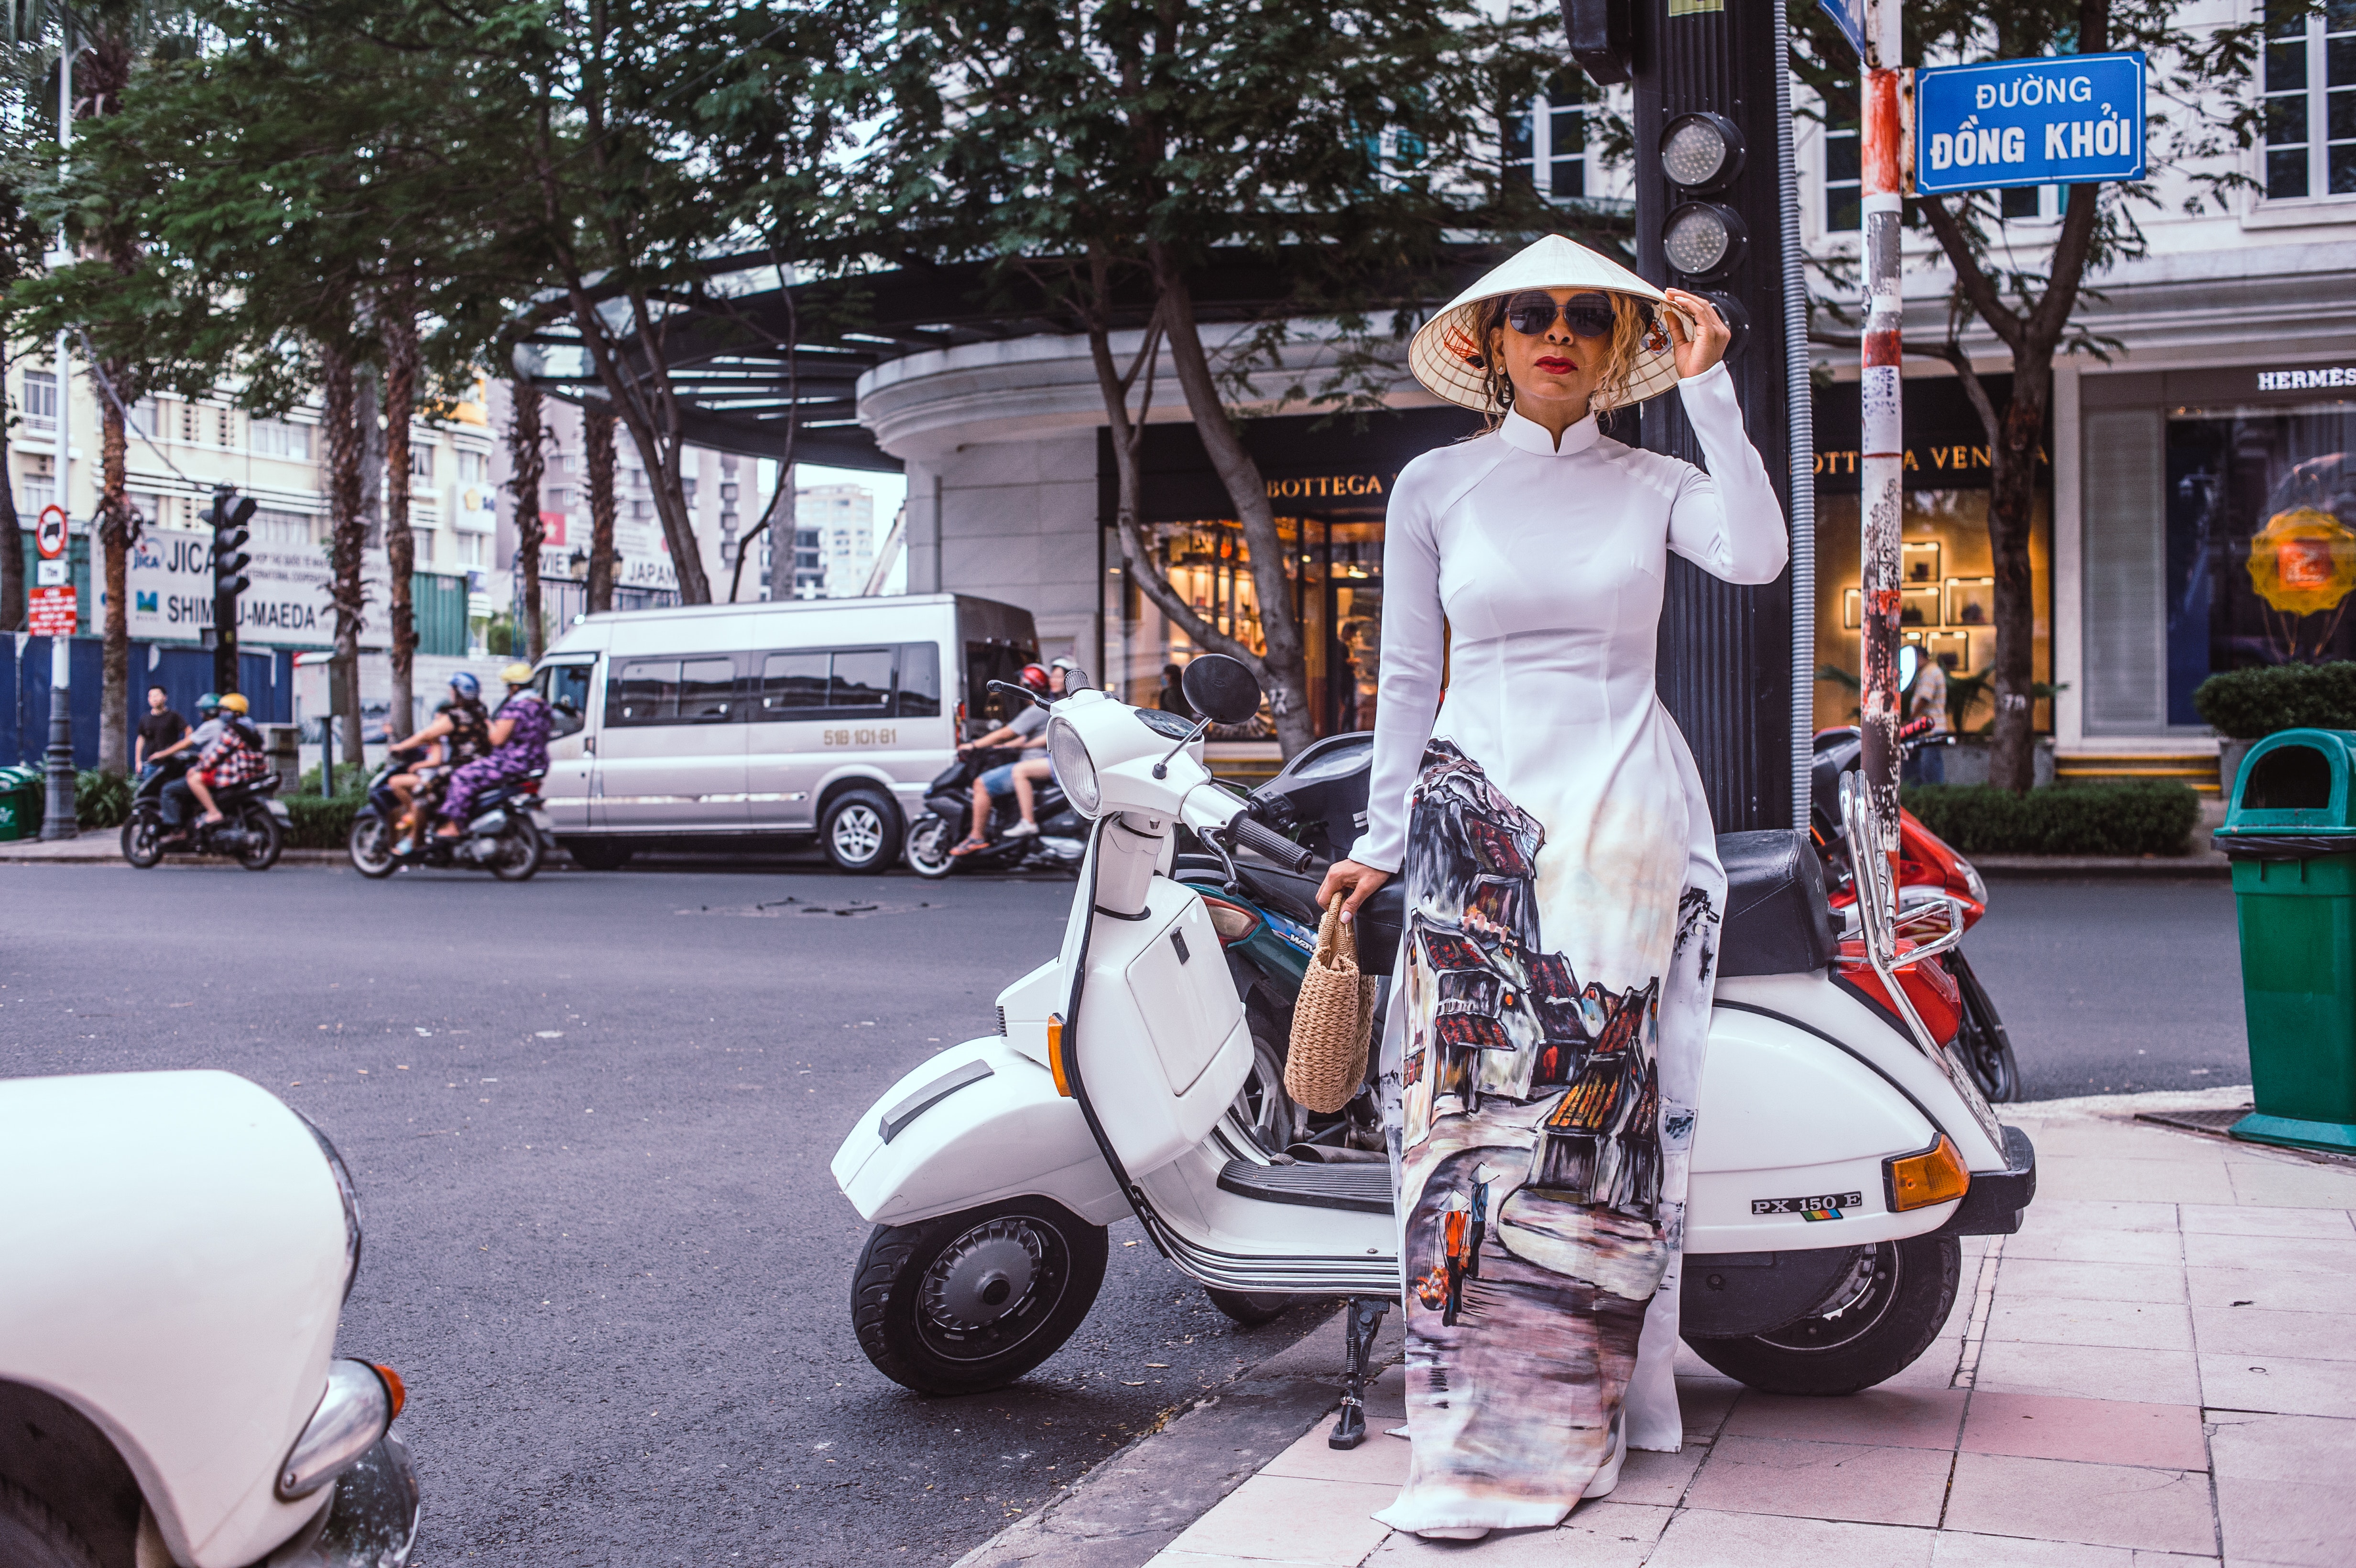
white, motor vehicle, mode of transport, scooter, vehicle, transport, snapshot, helmet, yellow, town, street, urban area, street fashion, vespa, infrastructure, automotive design, photography, road, traffic, automotive lighting, personal protective equipment, car, vacation, motorcycle helmet, city, plant, sunglasses, tourism, motorcycle, headlamp, moped